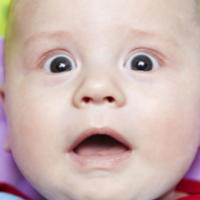
Age group: age 01-10